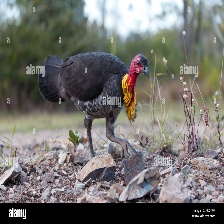
Species: BUSH TURKEY
Scientific name: ALECTURA LATHAMI